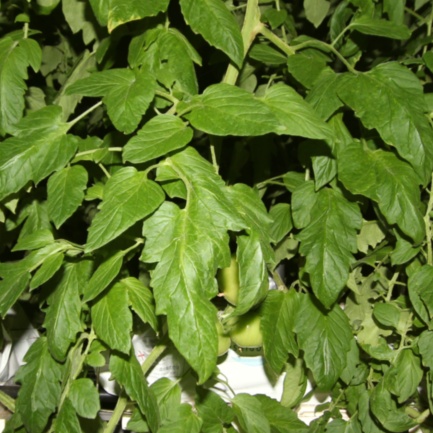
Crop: tomato